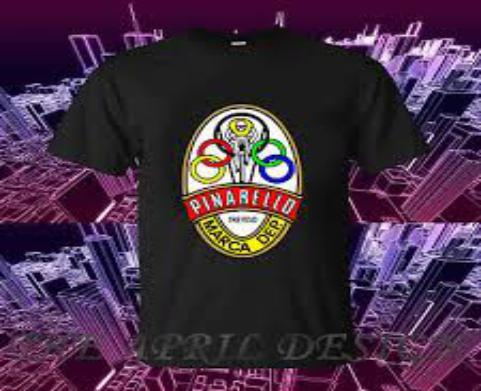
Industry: Transportation